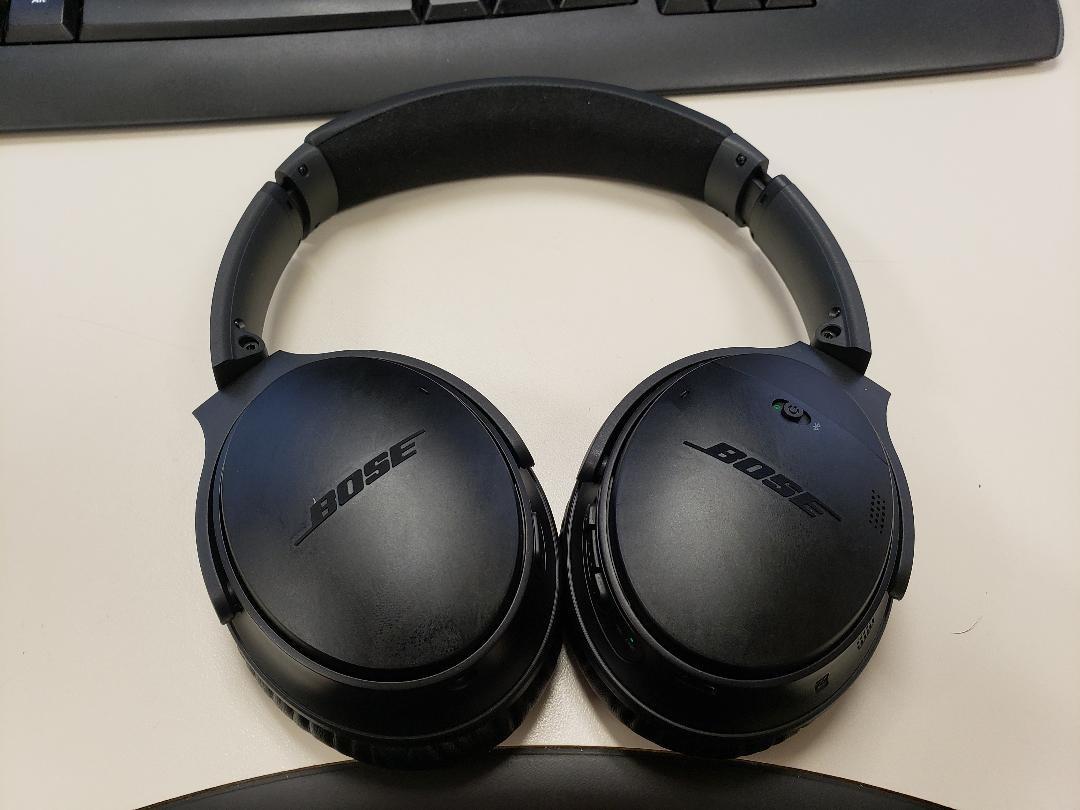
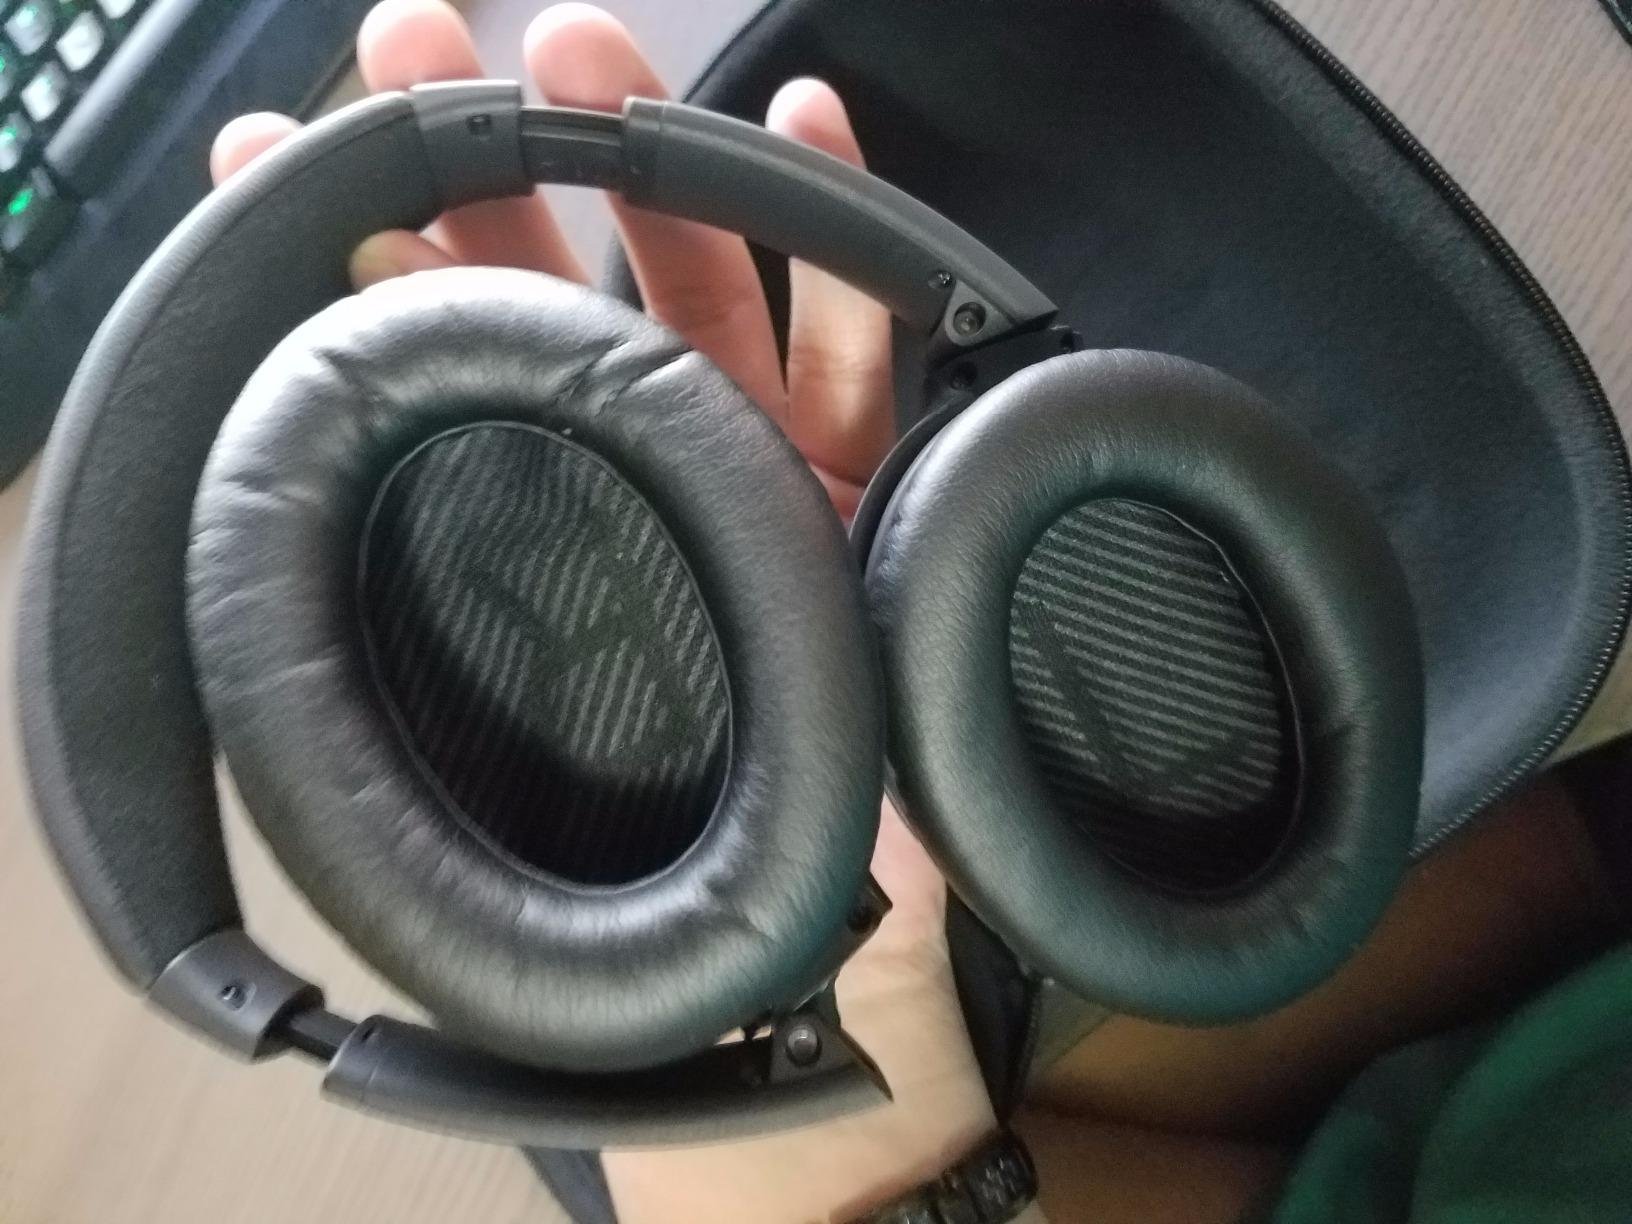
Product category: headphones
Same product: yes